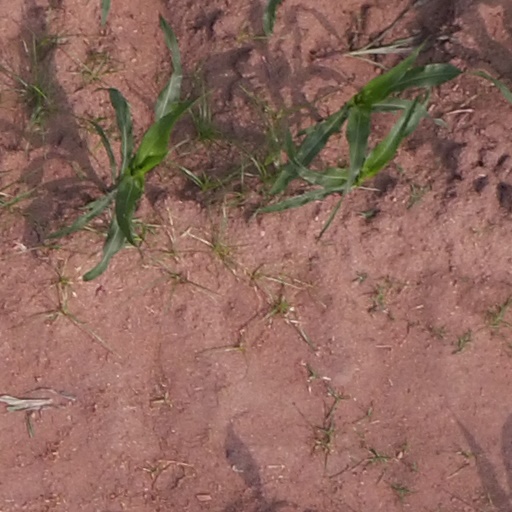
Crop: maize; corn